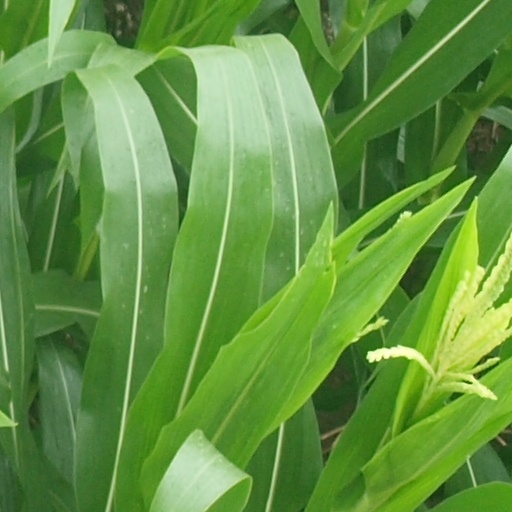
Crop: maize; corn